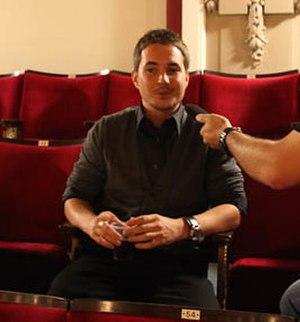
Martin Compston, né le 8 mai 1984 à Greenock en Écosse, est un acteur et un joueur de football britannique. Il s'est fait connaître grâce au film Sweet Sixteen en 2002.